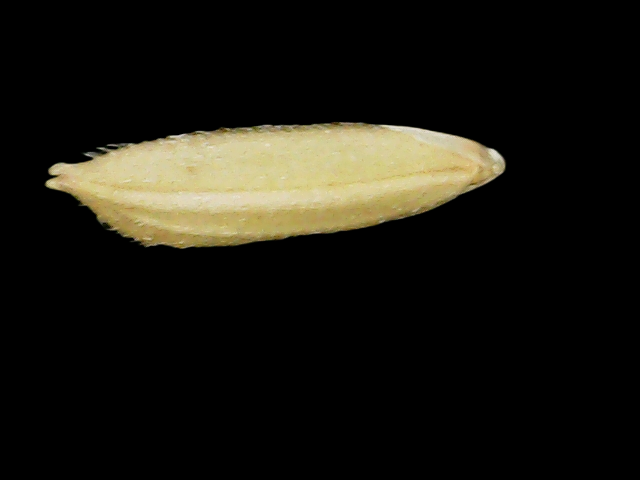
Rice variety: Binadhan11